Origo gentis Romanae

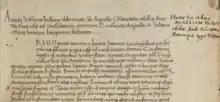
Start of the "Origo" in the Brussels manuscript

The Origo gentis Romanae ("origin of the Roman people") is a short historiographic literary compilation. It narrates the origins of the Roman people, beginning with Saturn and ending with Romulus. The work was earlier associated with Aurelius Victor, but it is no longer believed to be by his hand.